Ovagiriya

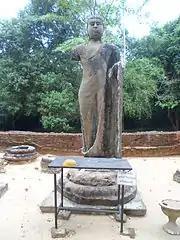
The granite Buddha statue

The history of Ovagiriya archaeological ruins dates back to the 5th century or before. It is believed this ancient monastery to be a creation of King Kavantissa, the ruler of Ruhuna. Although there is no archaeological evidence to corroborate this assumption.